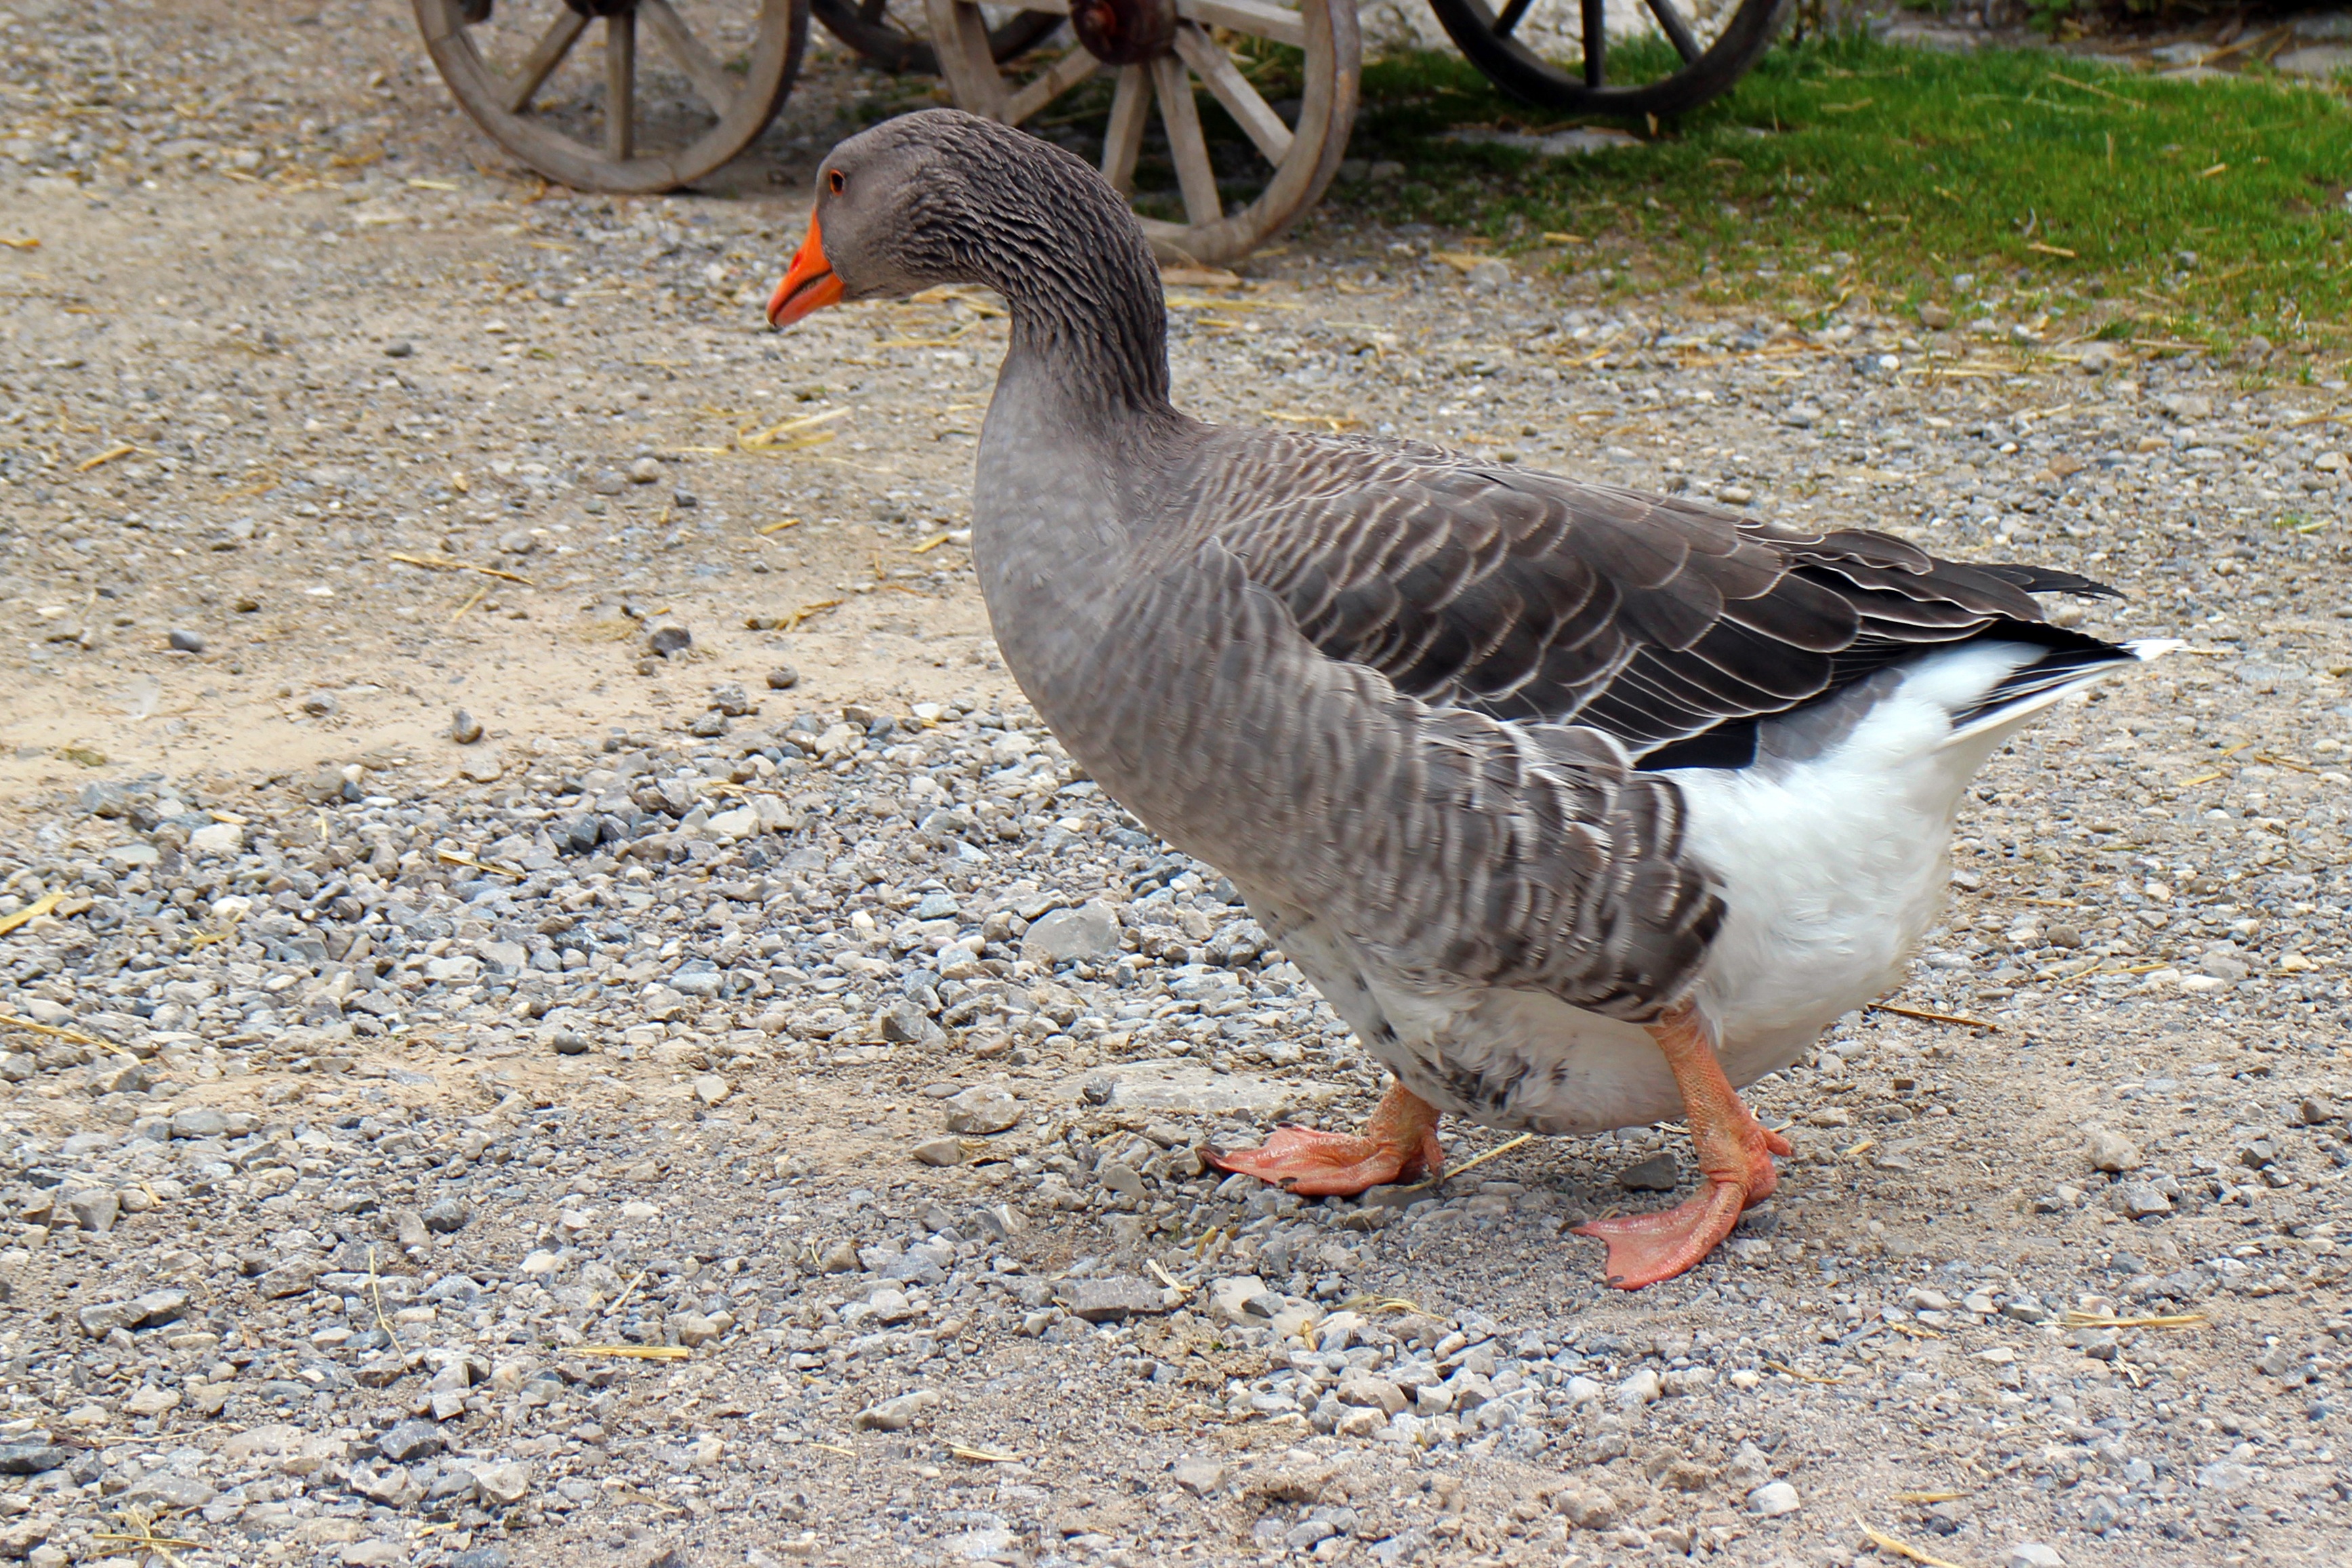
bird, wing, farm, animal, wildlife, cattle, beak, livestock, agriculture, fowl, fauna, poultry, duck, goose, vertebrate, waterfowl, water bird, mallard, duck bird, greylag goose, animal husbandry, domestic goose, ducks geese and swans, hofgans